34th Air Division

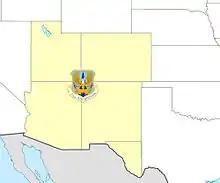
34th Air Division ADC AOR 1951–1960

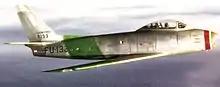
93d Fighter-Interceptor Squadron F-86A

Assigned to Air Defense Command (ADC) for most of its existence, "from January 1951 until 1960 the 34th administered, trained, operated and supported assigned units, and placed all available combat capable elements in a maximum state of readiness. Initially, its area of responsibility included Arizona, New Mexico, and parts of Nevada, Utah, Colorado, and Texas." It was inactivated and its mission, personnel and equipment were transferred to the Albuquerque Air Defense Sector on 1 January 1960.